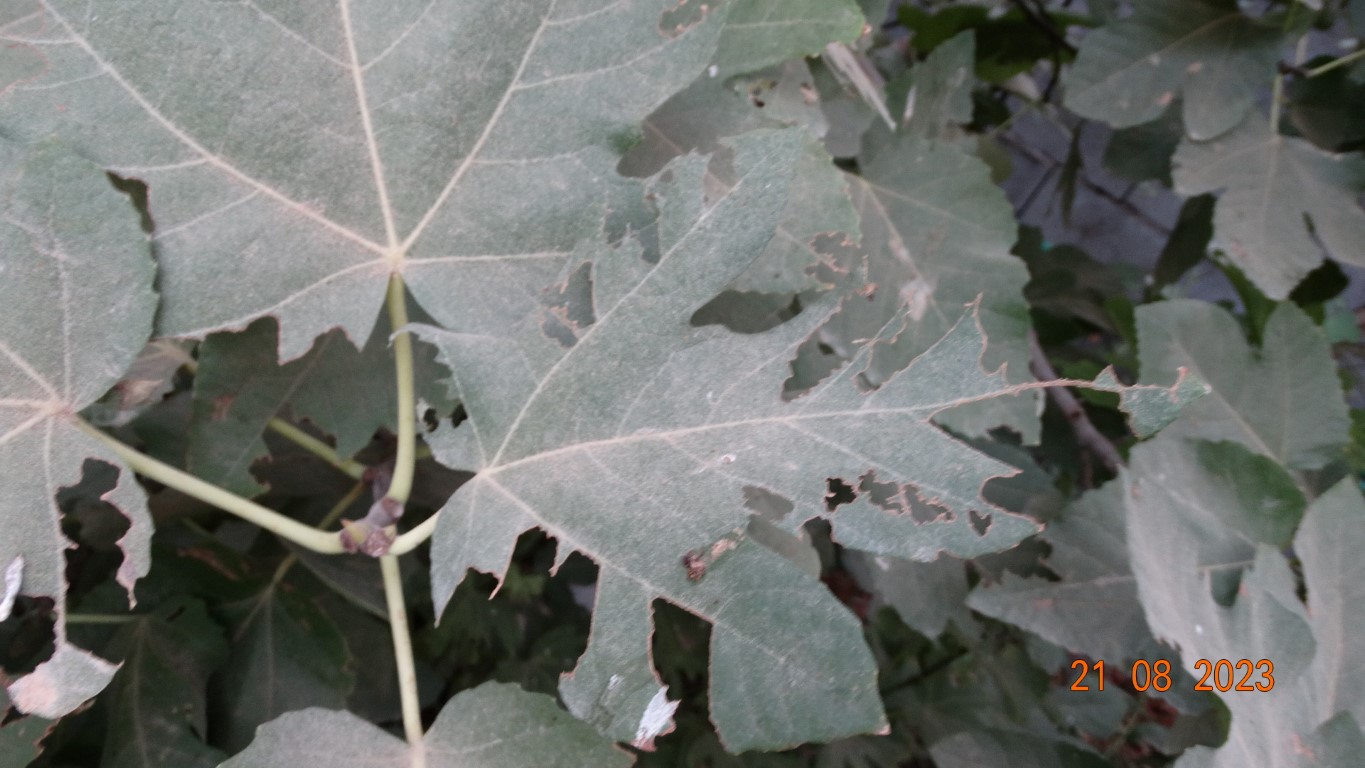
Label: infected